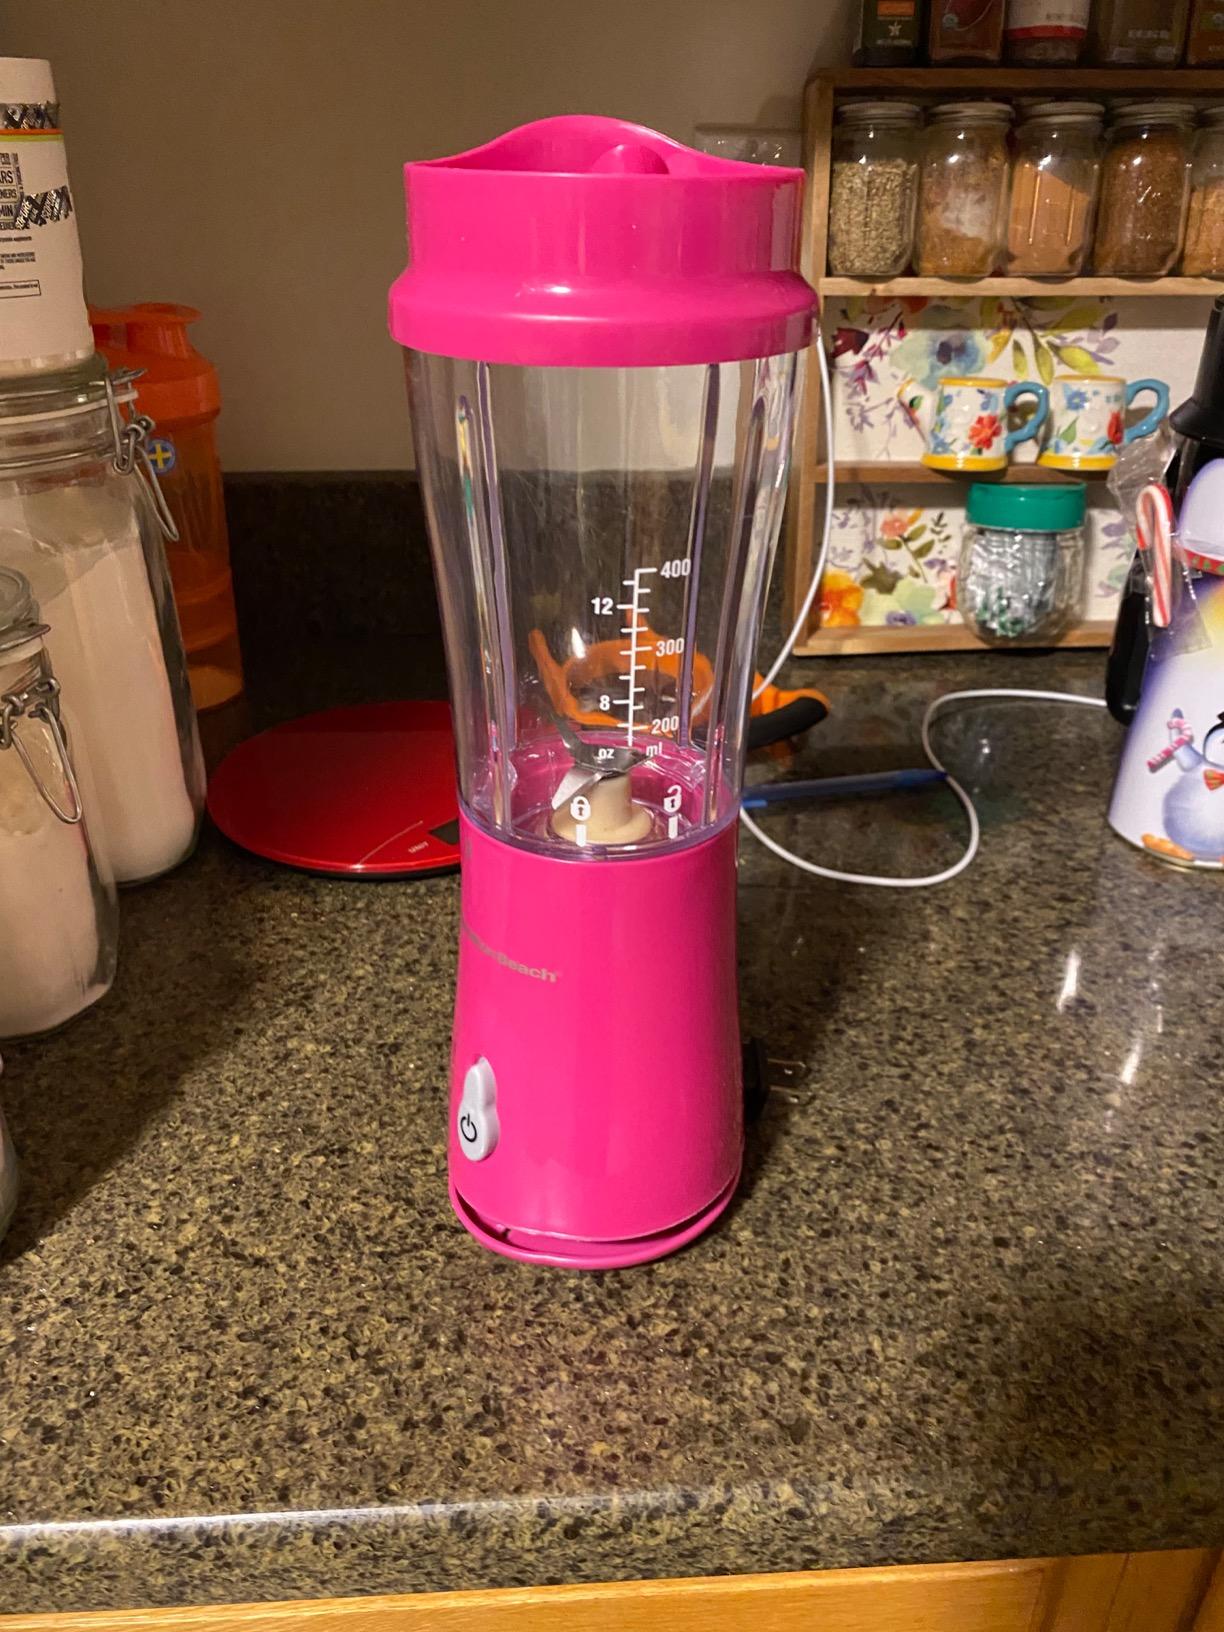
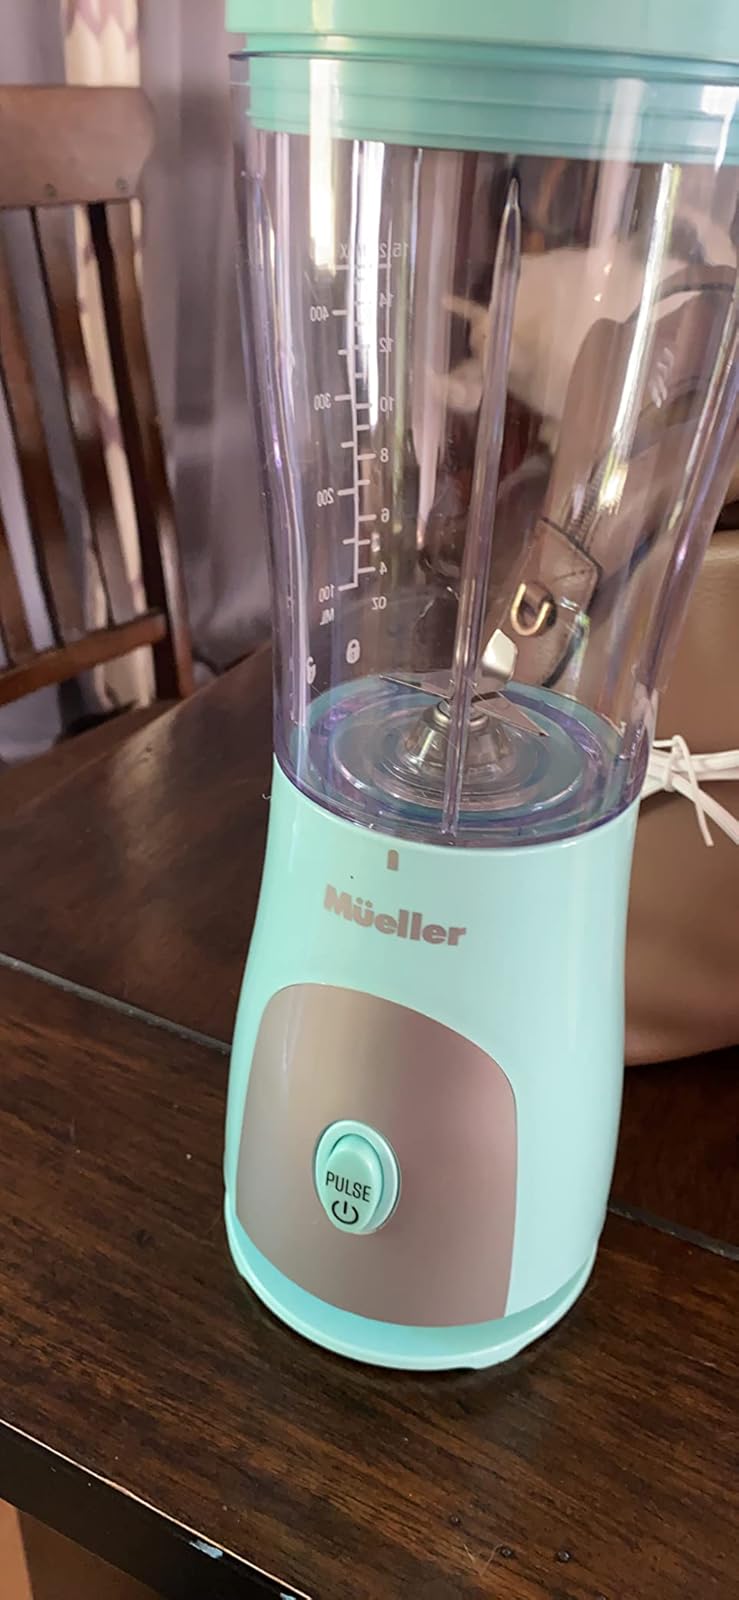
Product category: items_blender
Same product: no